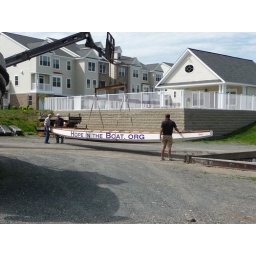
We arrived just in time to see the boat go into the water for the season.